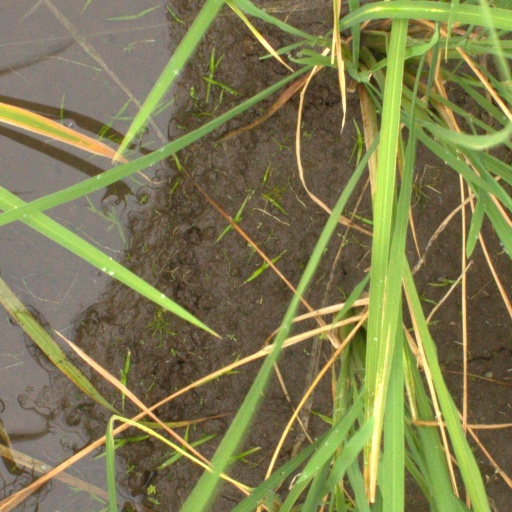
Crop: rice